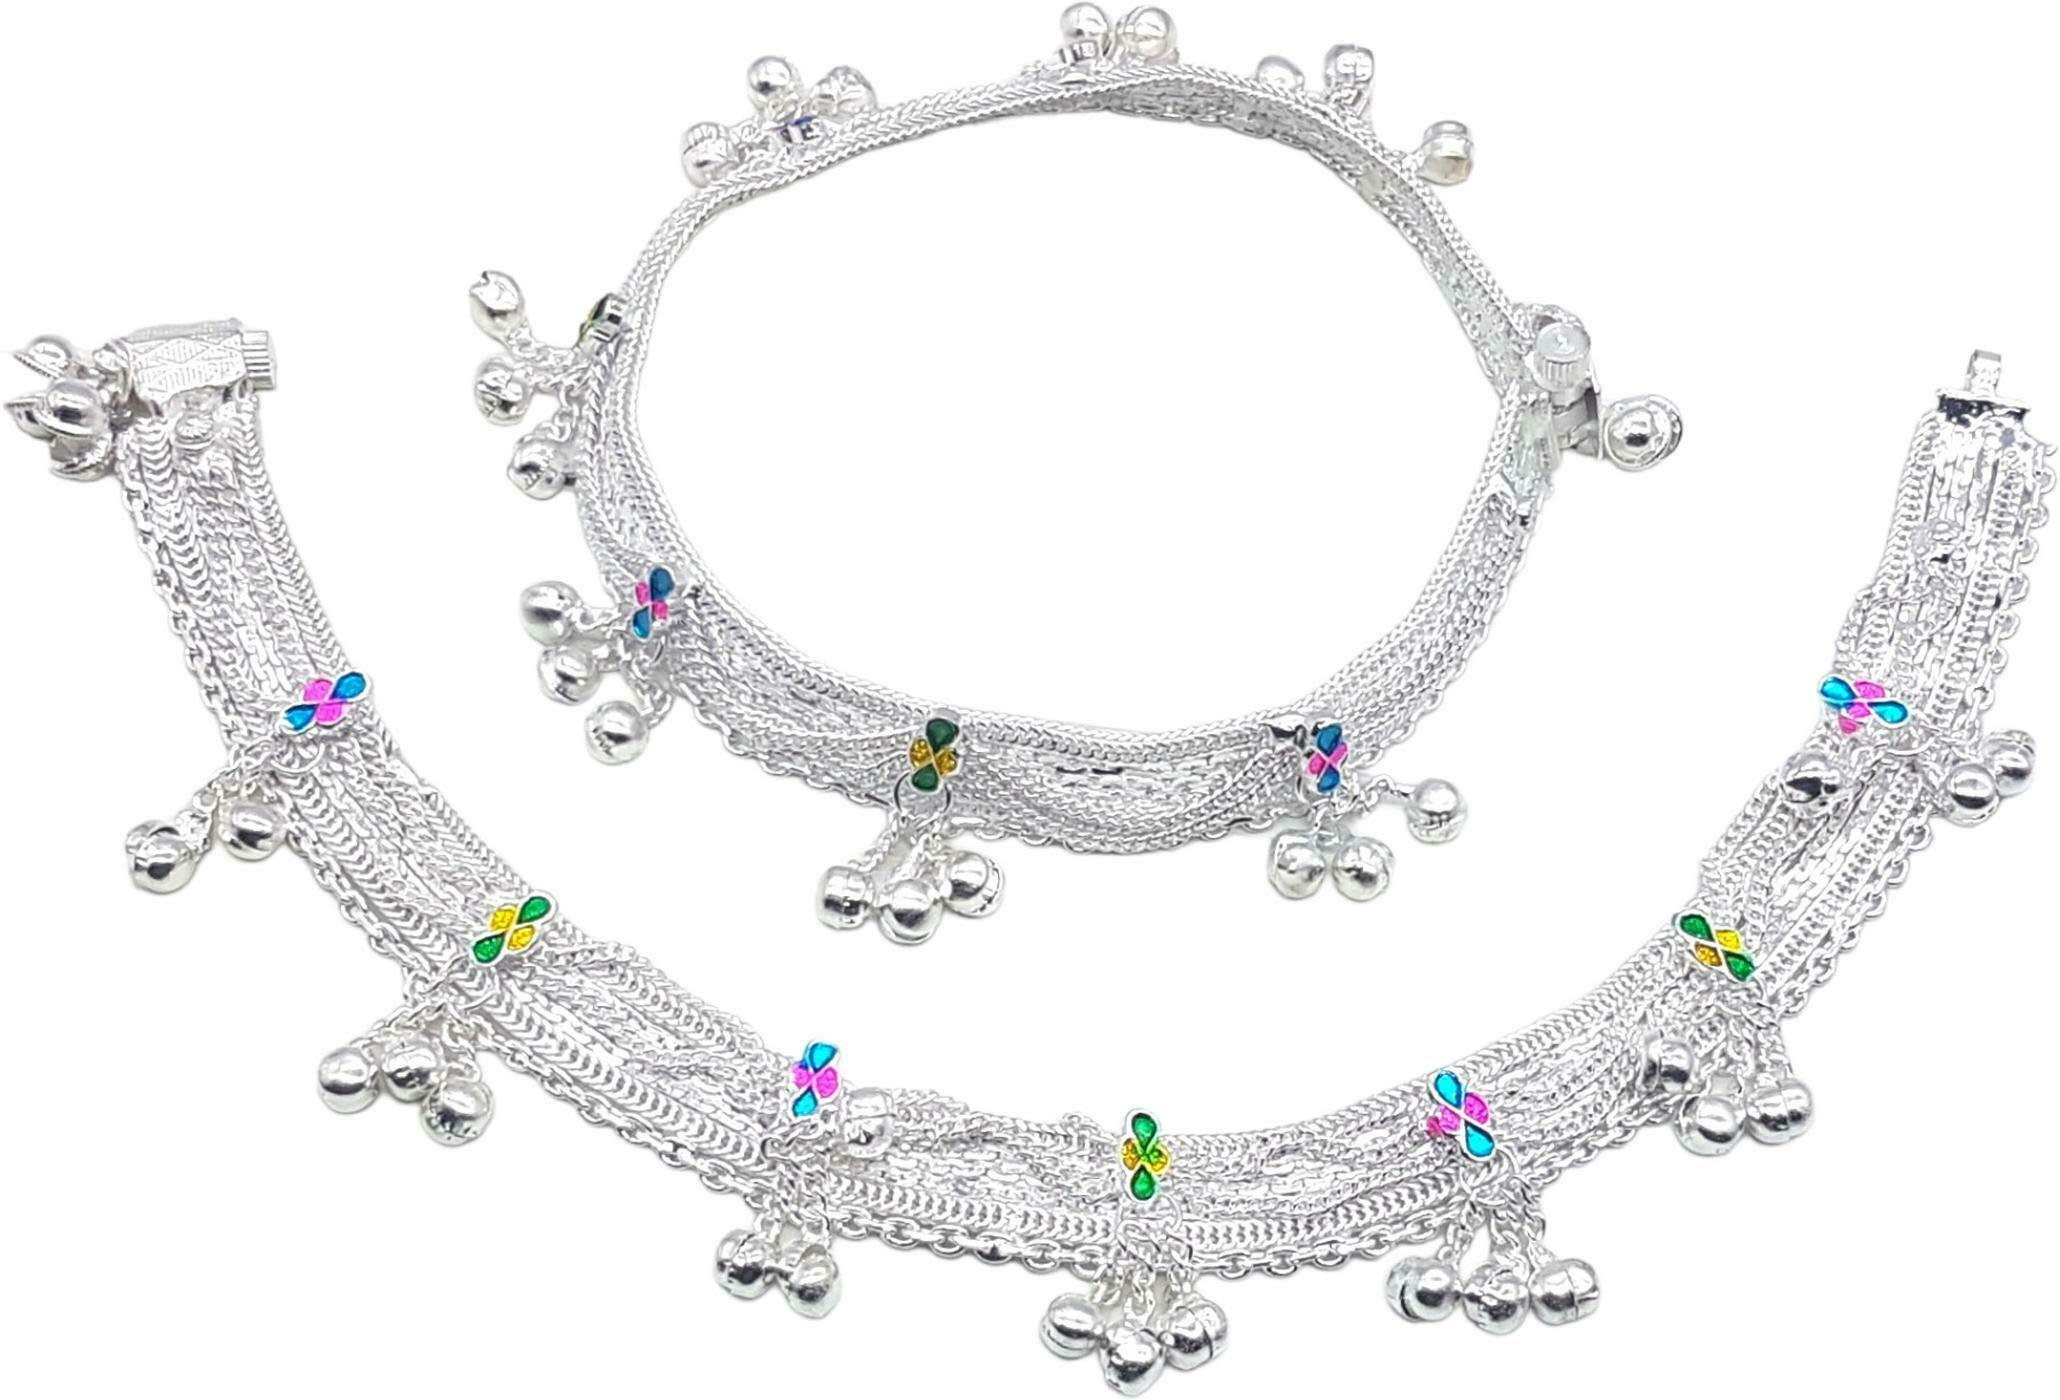
BR Ornaments Allure Fancy Women Anklets & Toe Rings Alloy Anklet (Pack of 2)
Type: Anklet
Brand: BR Ornaments
Price: Rs. 449
 This silver anklet looks good with all indian outfitsor traditional outfits suitable girls and women of all ages. grab this pair of anklets, you will feel stylish ankle and shining silver anklet will make beautiful, you must buy the sns traders anklets you will never go wrong with the latest design, fancy anklets in silver jewellery.